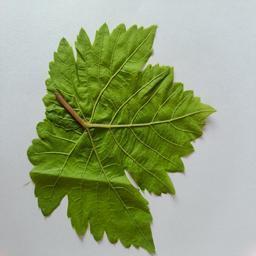
Label: Healthy Leaves